Ionosonde

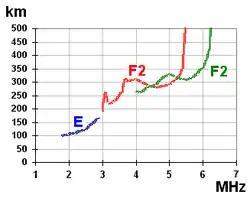
Typical ionogram indicating an F2 layer critical frequency (foF2) of approximately 5.45 MHz.

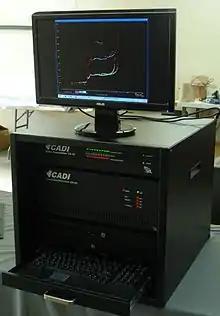
An example of an ionosonde system displaying an ionogram

An ionosonde, or chirpsounder, is a special radar for the examination of the ionosphere. The basic ionosonde technology was invented in 1925 by Gregory Breit and Merle A. Tuve and further developed in the late 1920s by a number of prominent physicists, including Edward Victor Appleton. The term "ionosphere" and hence, the etymology of its derivatives, was proposed by Robert Watson-Watt.